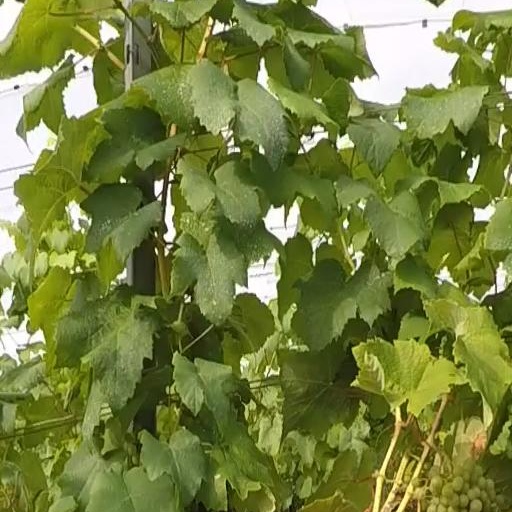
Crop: grape